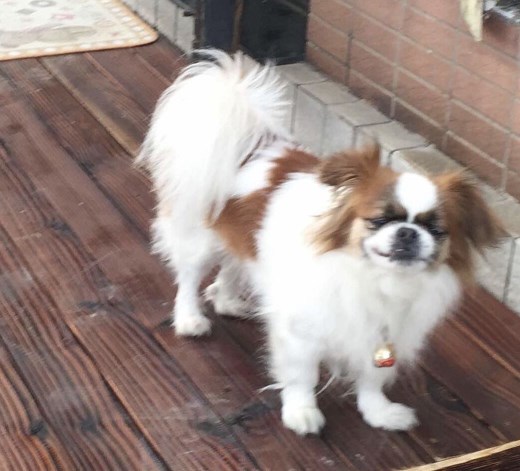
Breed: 480-n000125-Pekinese